Schwandbach Bridge

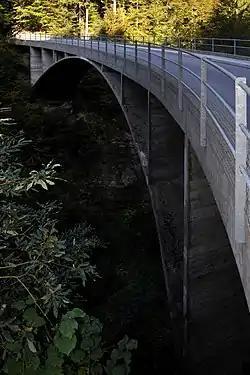
Southeast view, from an angle

The Schwandbach Bridge is a deck-stiffened reinforced concrete arch bridge near Bern in Switzerland, designed by Robert Maillart and completed in November 1933 at a cost of 47,298 CHF.